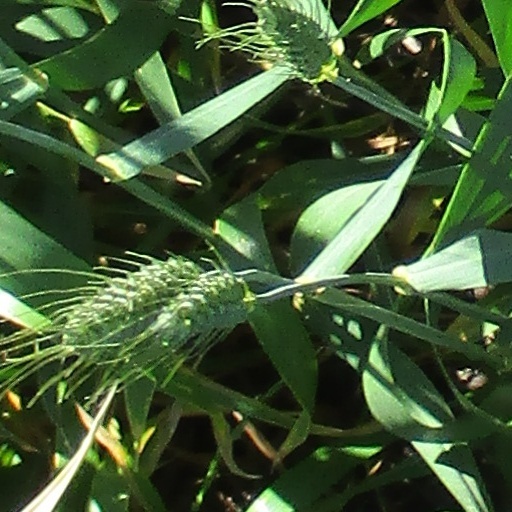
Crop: wheat